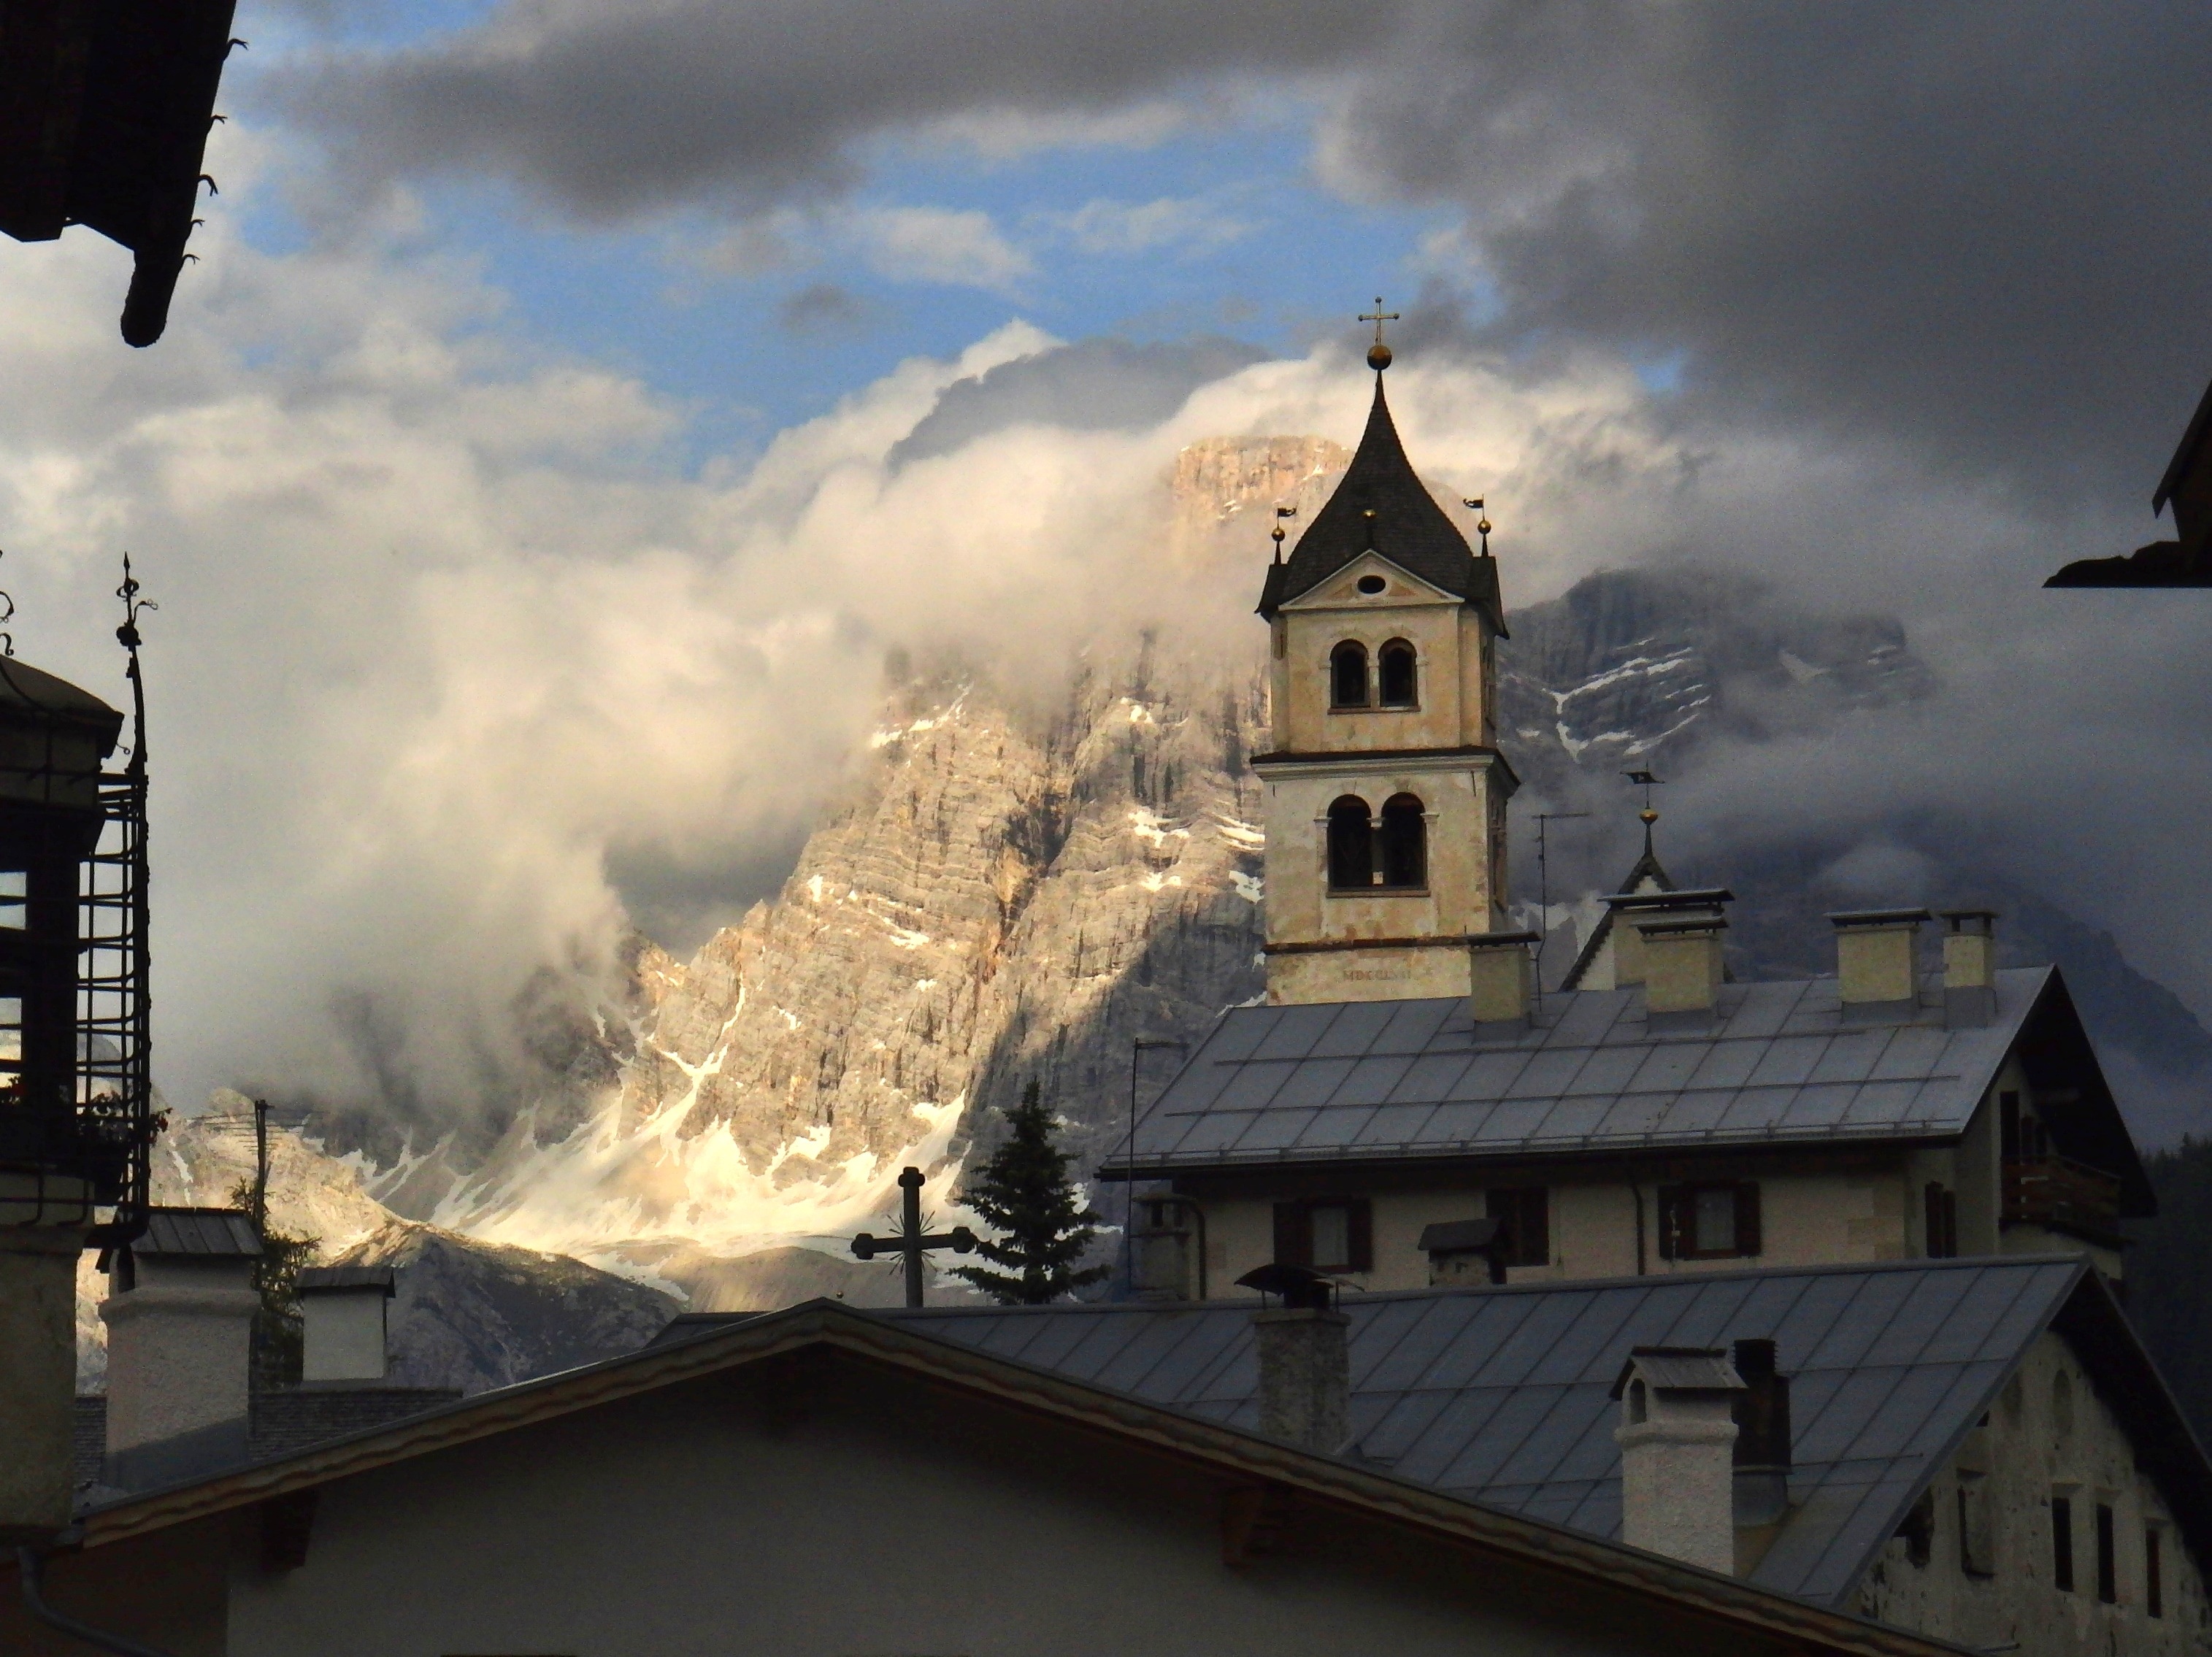
cloud, sky, building, tower, scenic, landmark, italy, church, clouds, mountains, screenshot, touristic, south tyrol, sudtirol